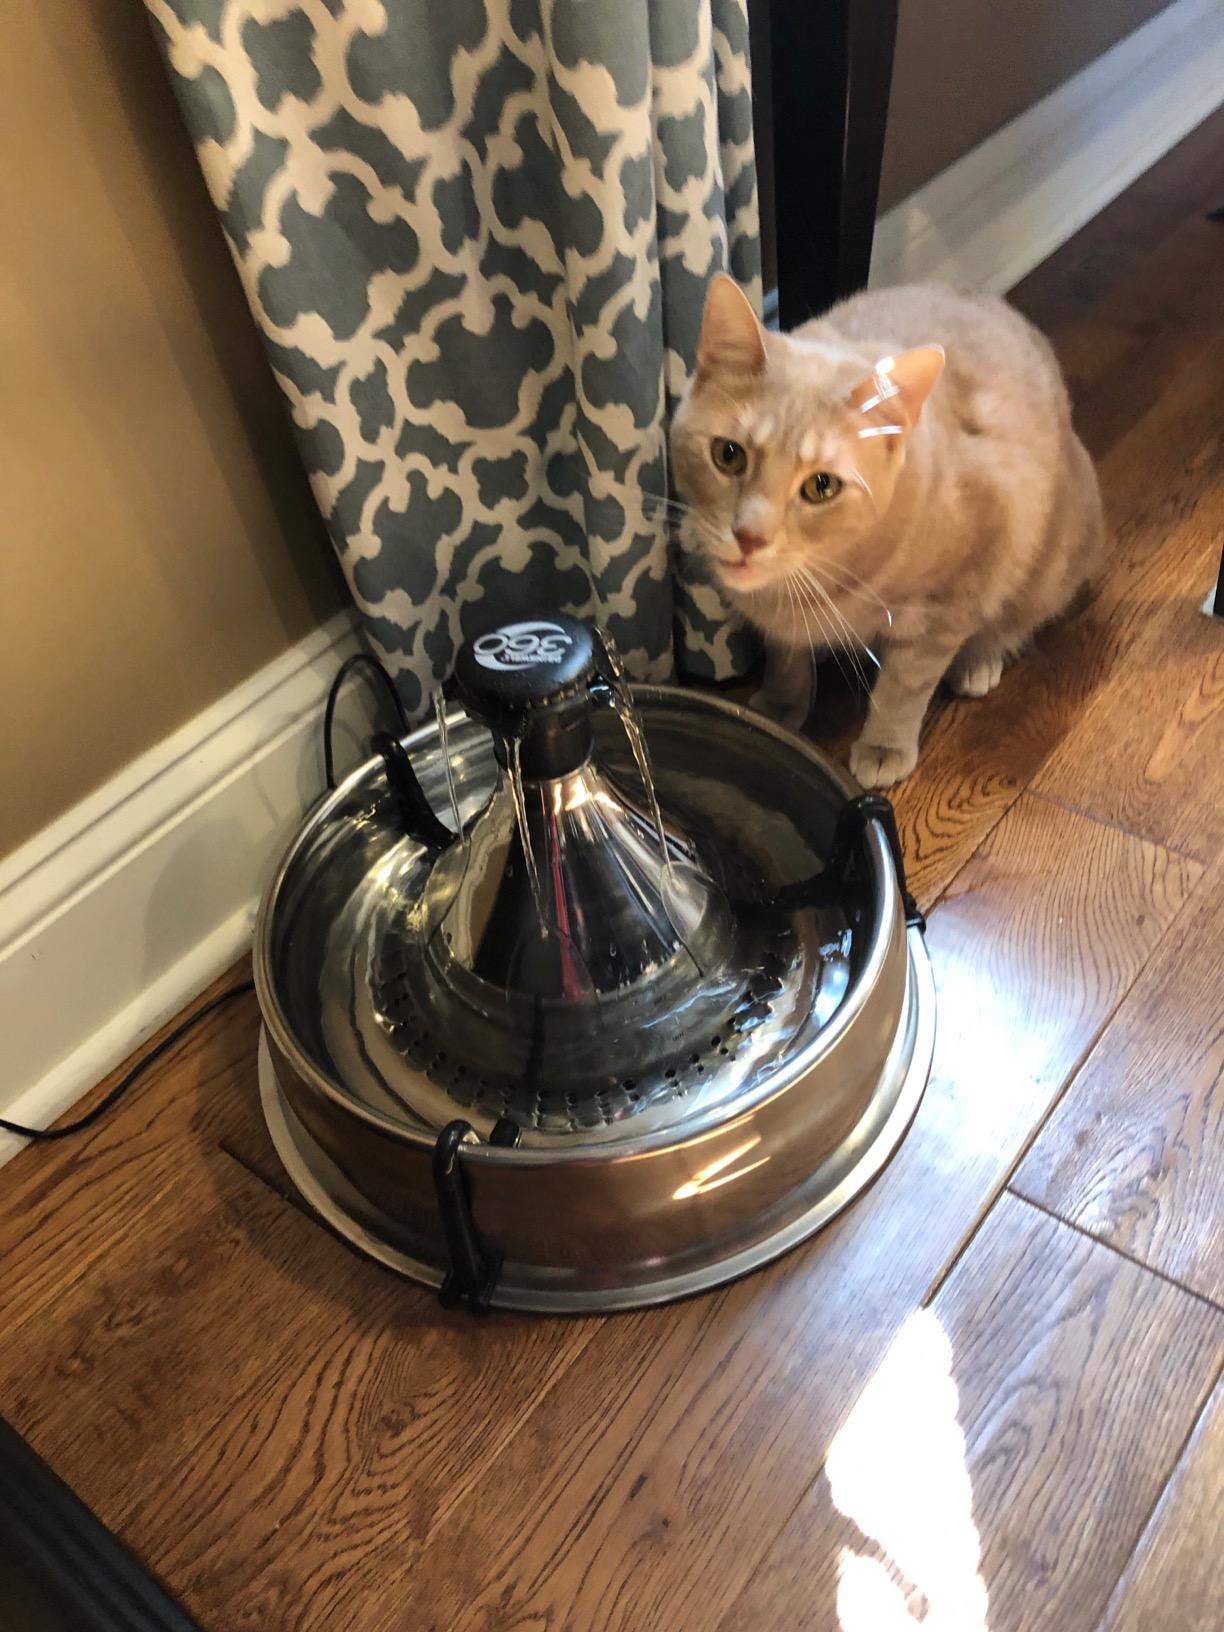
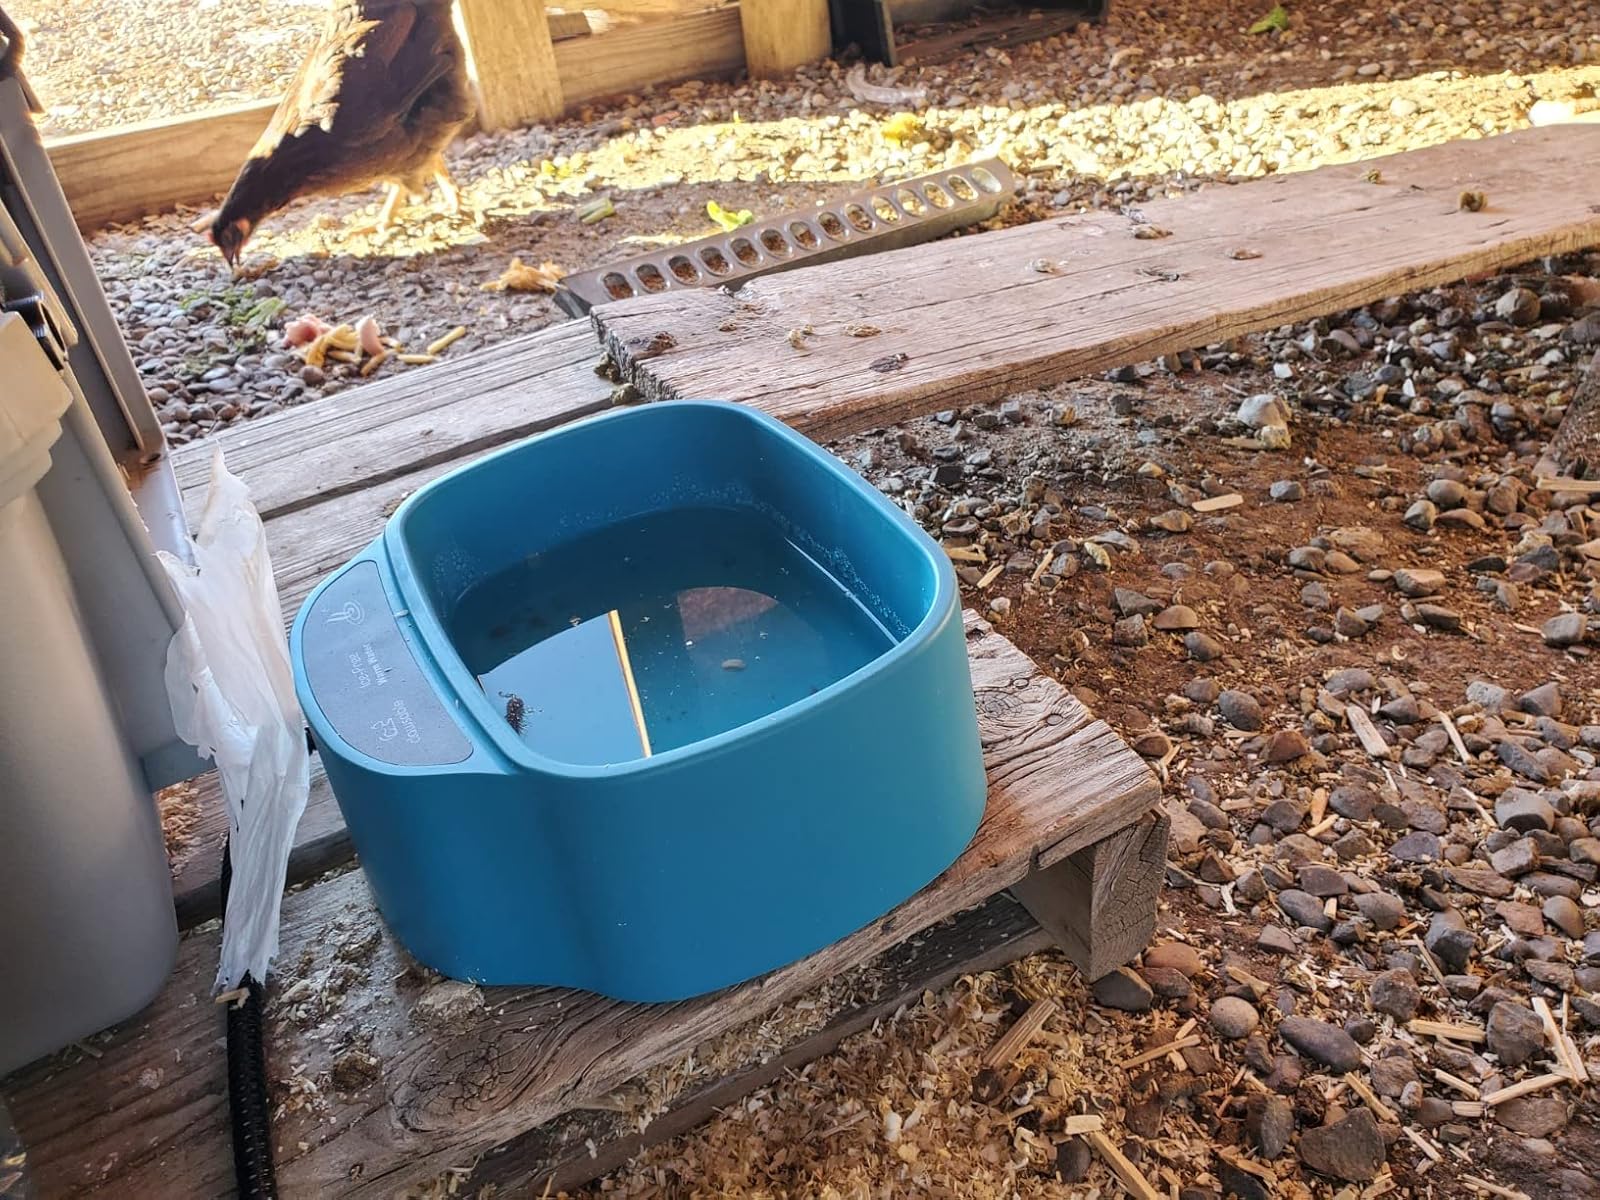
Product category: items_bowl
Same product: no